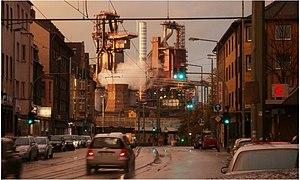
Vue de l'aciérie Thyssen-Krupp depuis Friedrich-Ebert-Strasse à Beeck.